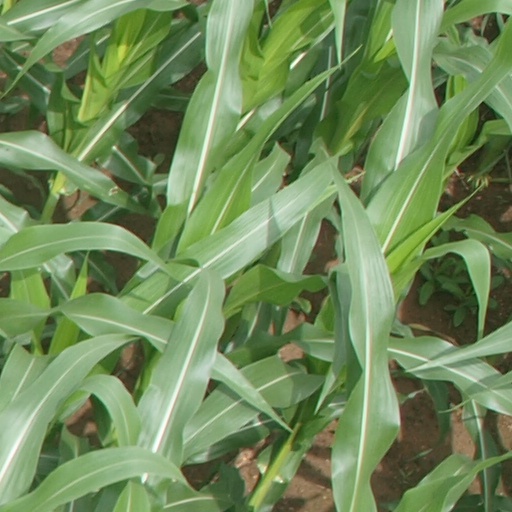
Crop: maize; corn